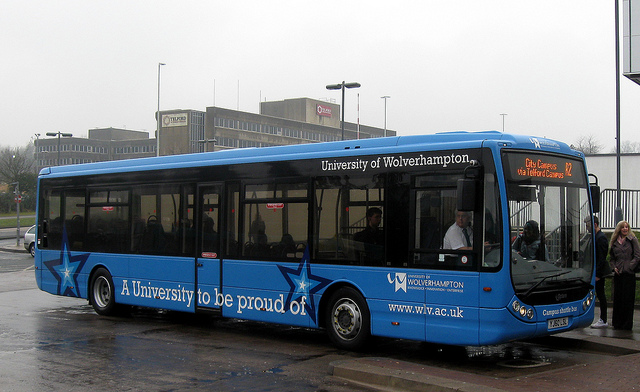
a very long bus on a station with people in it

a blue bus at a bus stop in the rain

A bus travelling on a wet street near a bus stop.

The city bus has pulled over so we can board.

A blue bus on the side of a street.